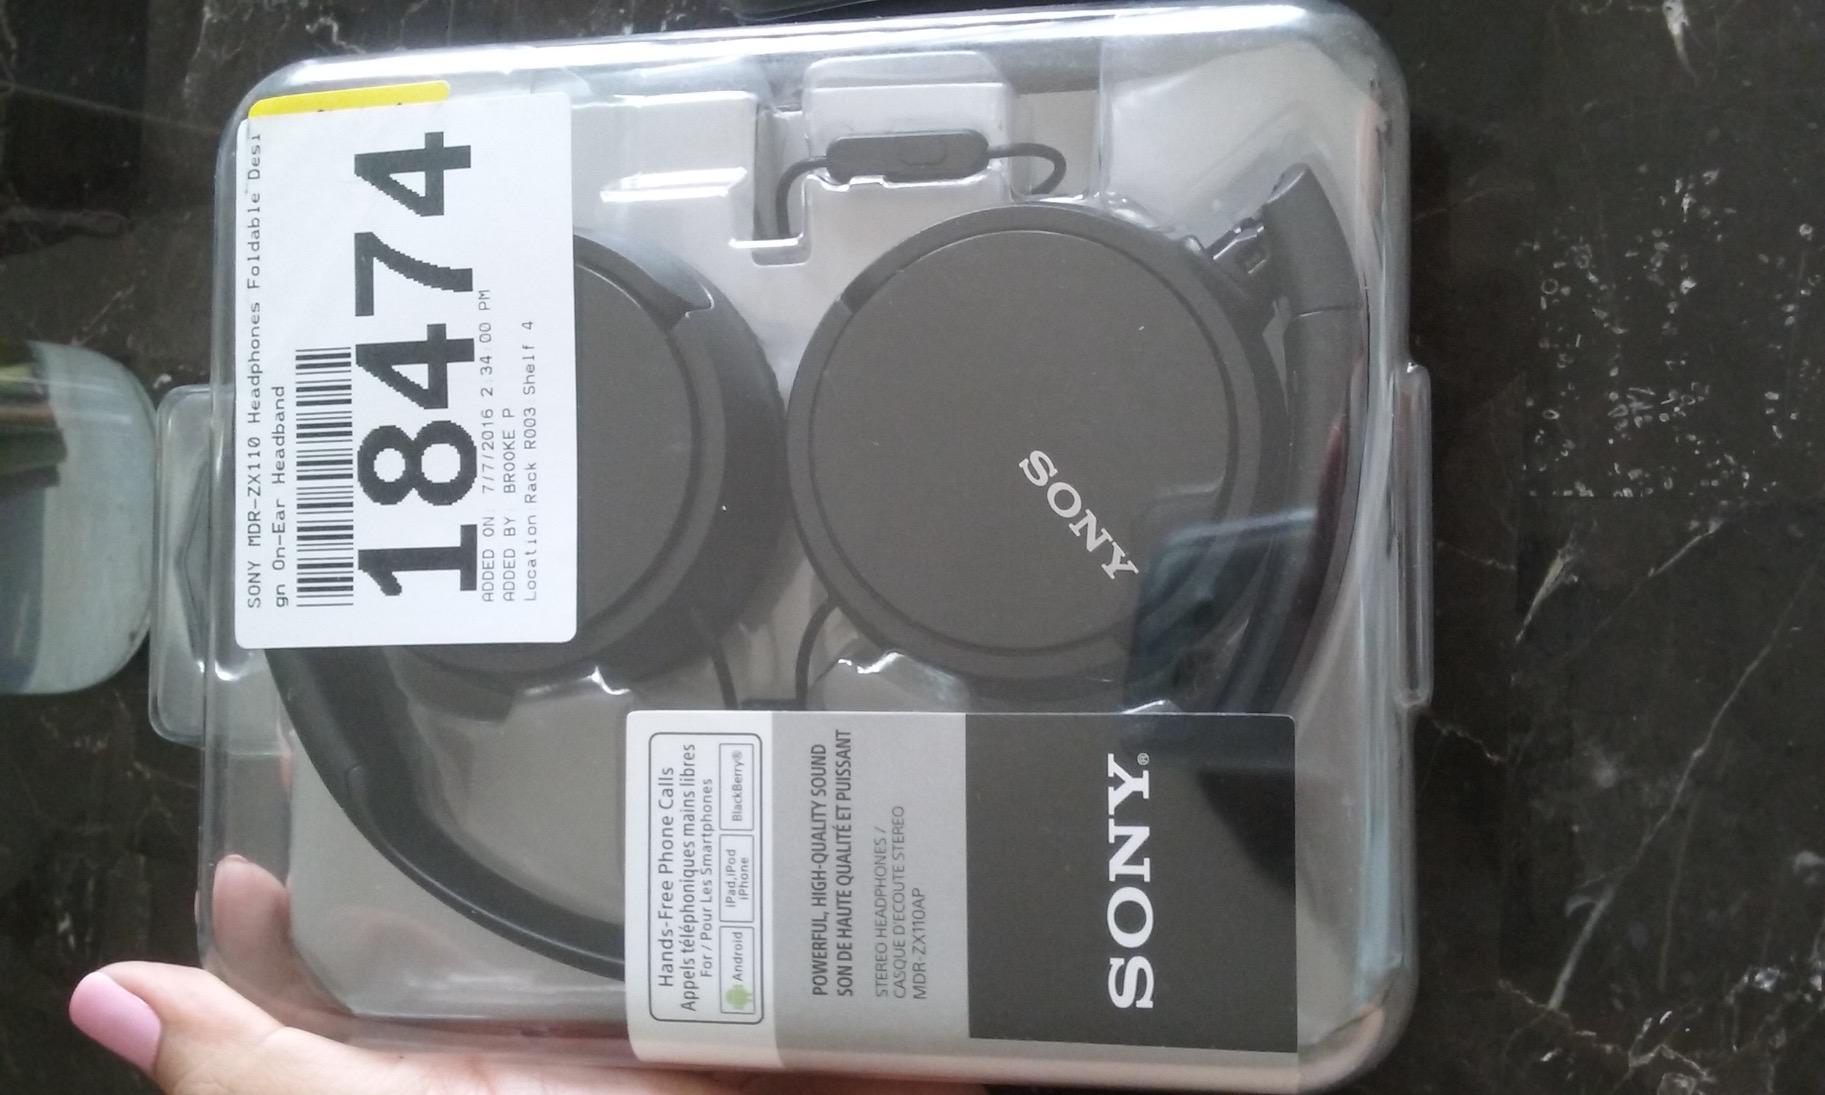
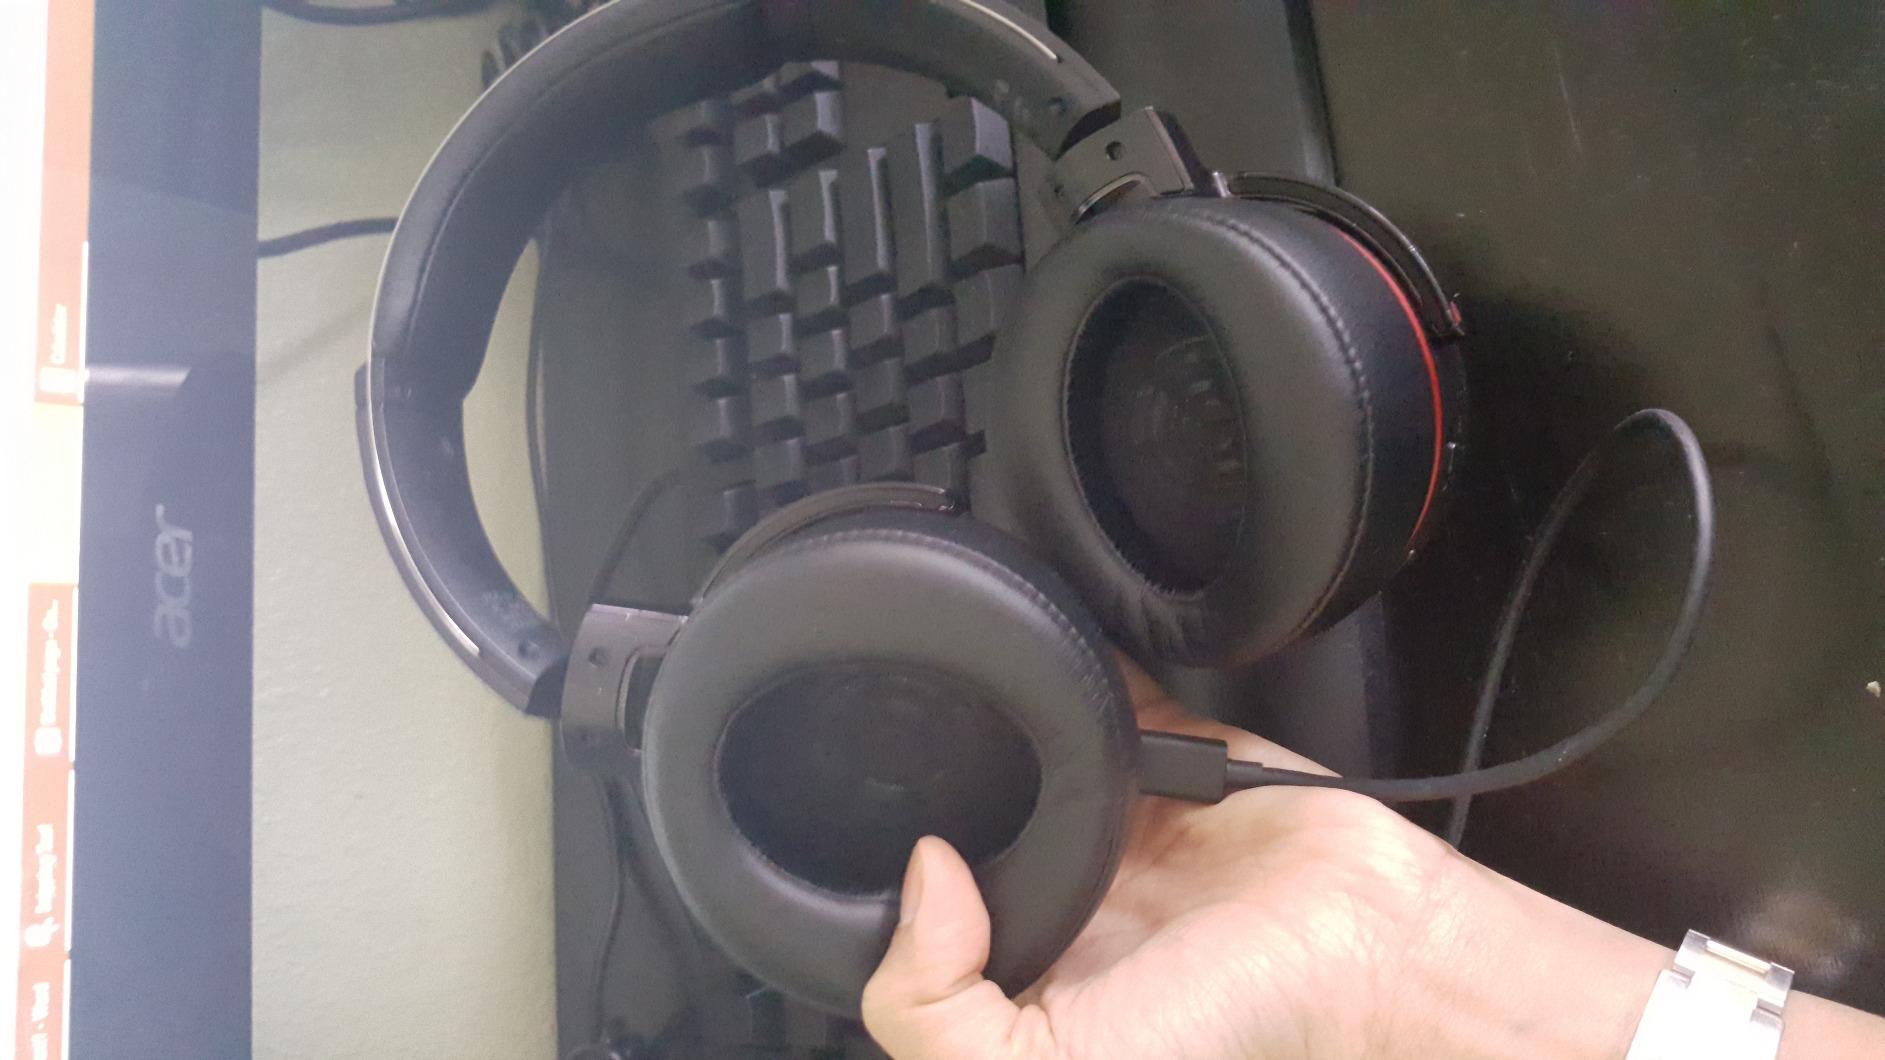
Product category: headphones
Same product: no